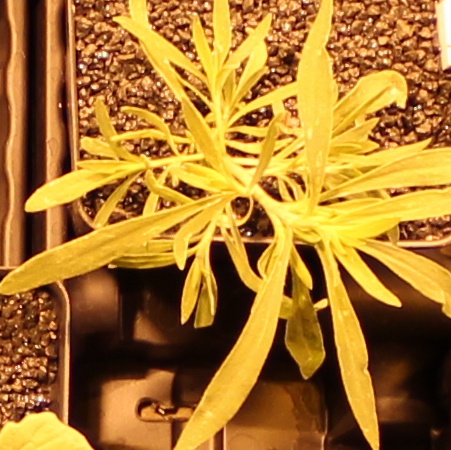
Label: Kochia